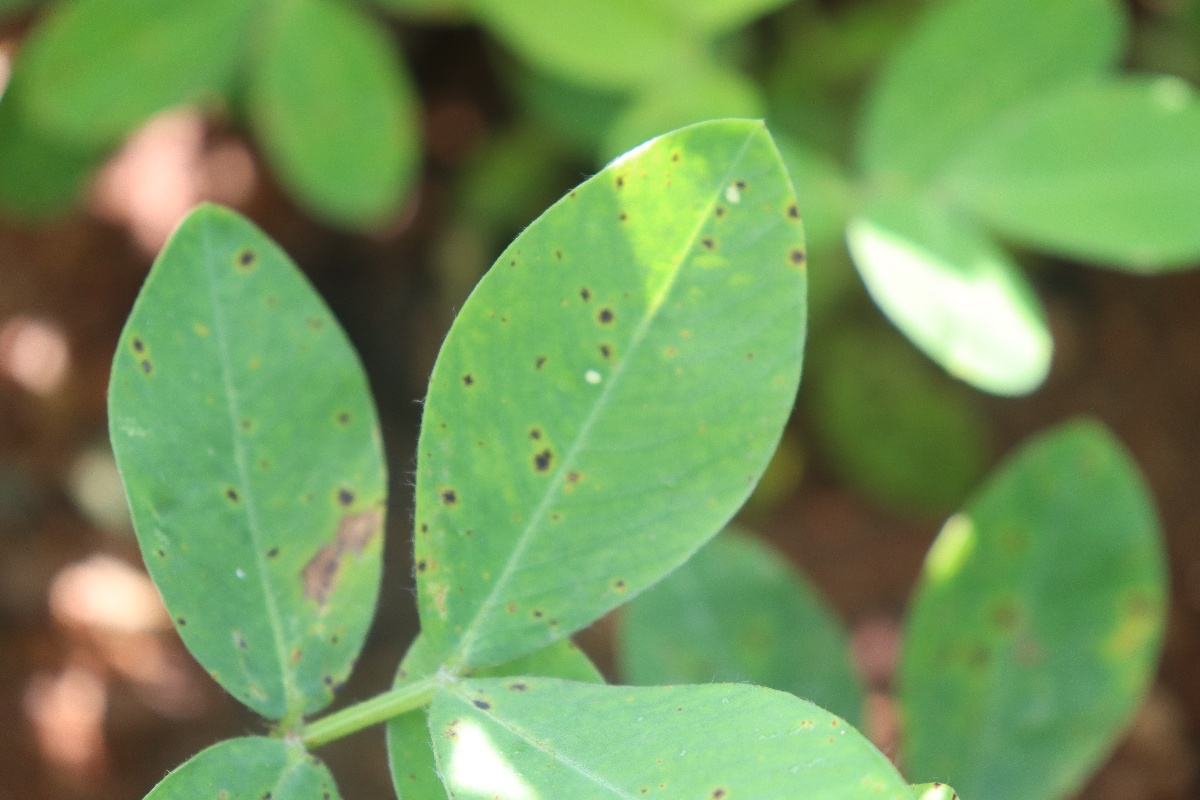
Label: early_leaf_spot